WFUN-FM

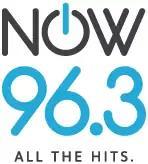
Logo as 96.3 Now, 2015-2020

On January 30, 2015, at 5 a.m., after playing "Rock'n Me" by The Steve Miller Band, "Get The Party Started" by P!nk, and "Mama Said Knock You Out" by LL Cool J, KIHT flipped to an adult-leaning Top 40/CHR as "Now 96-3". The first song on "Now" was "Blank Space" by Taylor Swift. On February 5, 2015, KIHT changed call letters to KNOU to match the "Now" branding. In January 2018, KNOU and KFTK-FM were sold by Emmis to Entercom. In March 2018, after Entercom began managing the station under a local marketing agreement, KNOU shifted to a more mainstream CHR as its positioning was redundant to new sister station KYKY.